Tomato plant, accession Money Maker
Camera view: bottom (45 deg); turntable rotation: 300 degrees
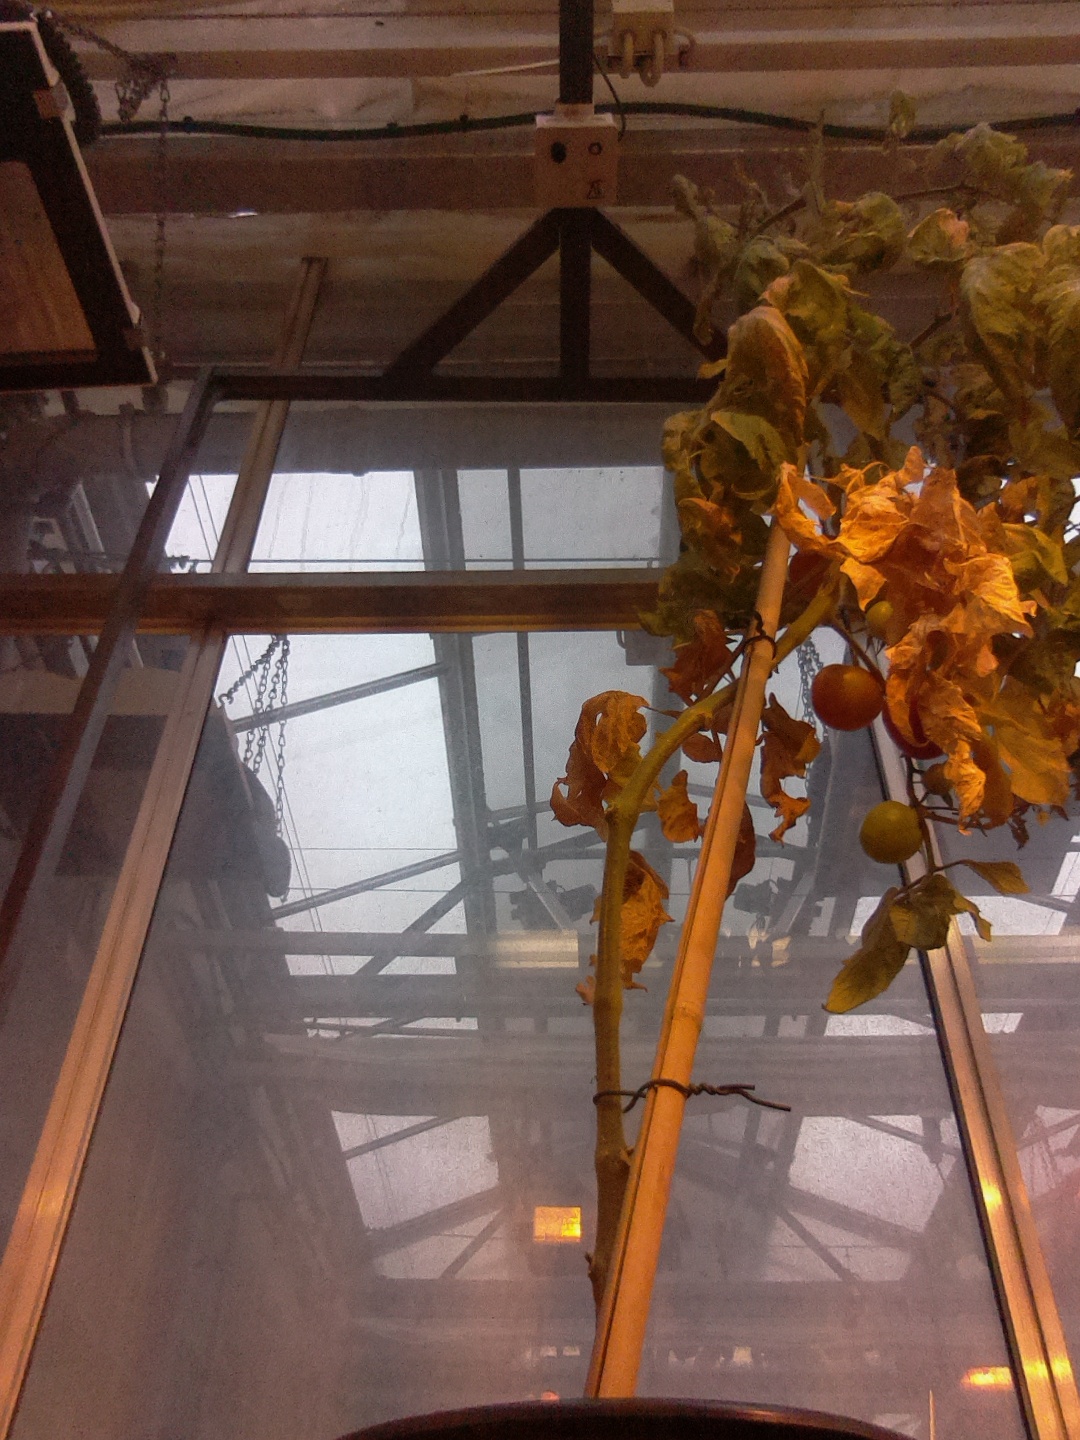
BBCH growth stage 84: 40%-50% of fruits show typical fully ripe color